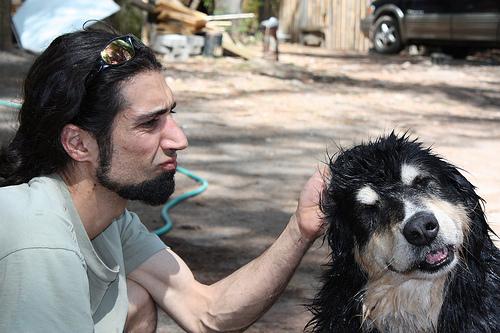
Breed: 205-n000030-Tibetan_mastiff